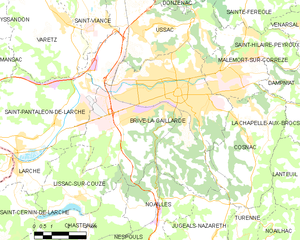
Brive-la-Gaillarde, couramment appelée simplement Brive, est une commune de la France, sous-préfecture de la Corrèze, en région Nouvelle-Aquitaine. C'est la ville la plus peuplée du département. Les habitants de Brive sont appelés les Brivistes.